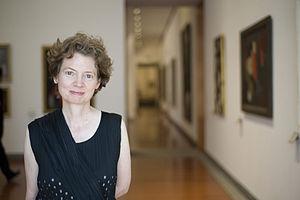
Directeur du musée des Beaux-Arts de Lyon
Le musée des Beaux-Arts de Lyon est un musée municipal situé sur la place des Terreaux à Lyon dans l'abbaye de Saint-Pierre-les-Nonnains, plus connu sous le nom de palais Saint-Pierre.
Cet article présente l'ensemble des expositions organisées par le musée des Beaux-Arts de Lyon depuis son ouverture jusqu'à nos jours.
Sylvie Ramond est une historienne de l'art, conservatrice en chef du patrimoine. Elle est directrice du musée des beaux-arts de Lyon depuis 2004.